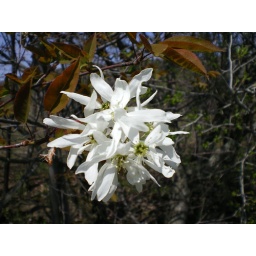
A nice tree with flowers near the beaver dam.